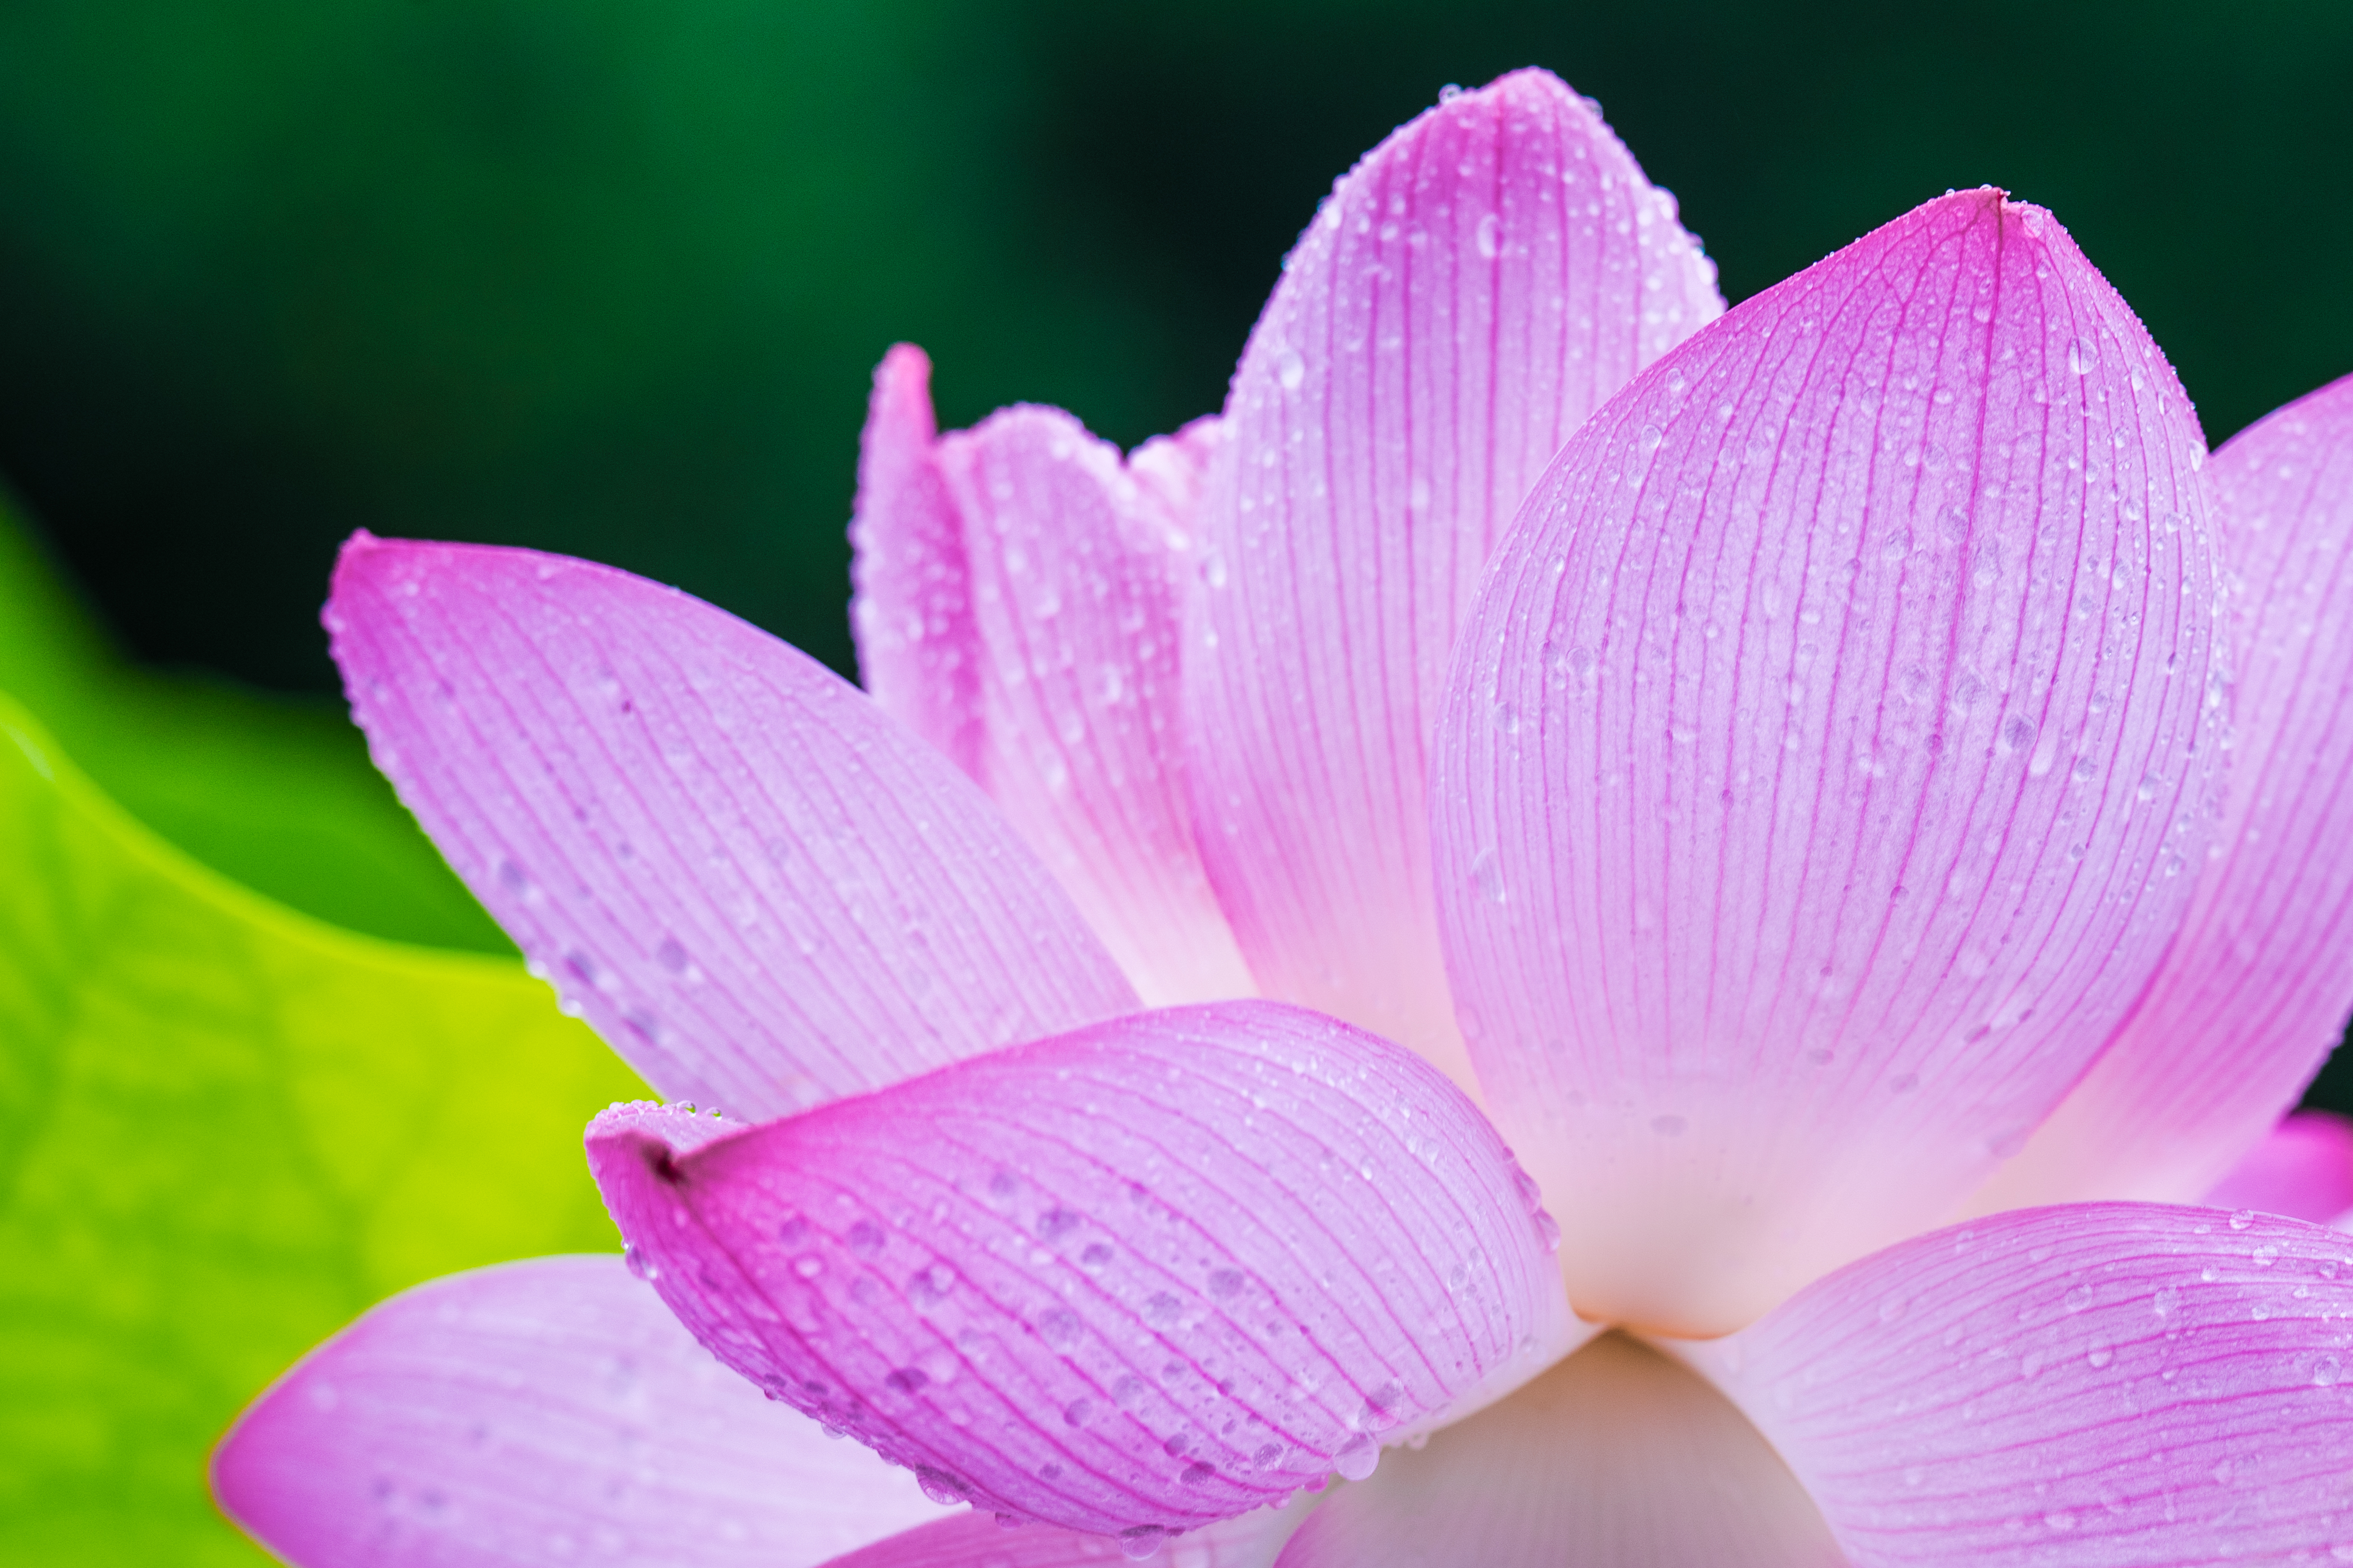
blossom, plant, photography, flower, purple, petal, pink, sacred lotus, aquatic plant, flora, close up, lotus, ilce7m2, yakushiikepark, sal70300g, lotusflower, rainyday, macro photography, flowering plant, droga, germination, ancientlotus, plant stem, land plant, lotus family, proteales